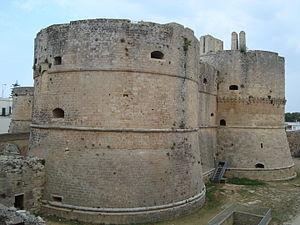
Otrante, est une commune de la province de Lecce dans les Pouilles, en Italie, ayant donné son nom au canal d'Otrante qui sépare l'Italie de l'Albanie.